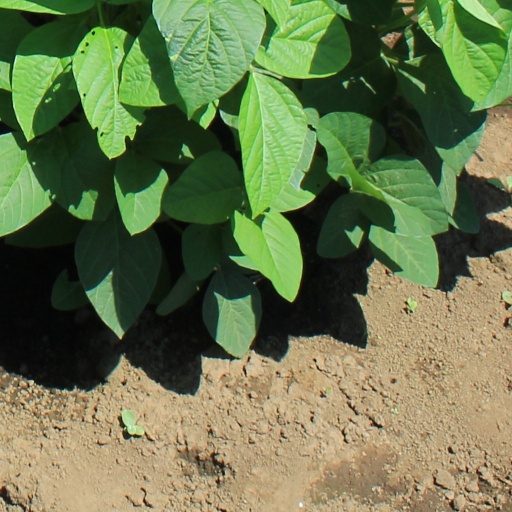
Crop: soybean